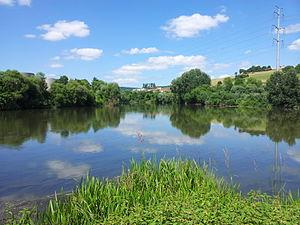
La Gueule d'enfer, confluent de la Moselle (à gauche) et de la Meurthe (à droite) vu vers l'aval. En face, on distingue les premières maisons de la commune de Custines.
La Meurthe est une rivière du Grand Est et un sous-affluent du Rhin qui prend sa source à la Fontaine des Voleurs en contrebas du Montabey entre le Hohneck et le col de la Schlucht, dans le département des Vosges. Un panneau à côté de la route des Crêtes en précise l'endroit. Elle a donné son nom au département de la Meurthe de 1790 à 1871 dont la part principale est devenue le département de Meurthe-et-Moselle après l'annexion par l’Empire allemand d'une partie de la Lorraine.